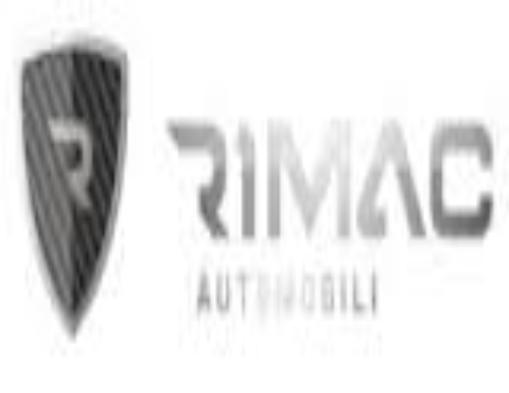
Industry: Transportation